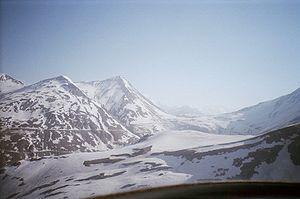
Le district de Lahaul et Spiti est un district de l'État d'Himachal Pradesh en Inde.